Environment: real
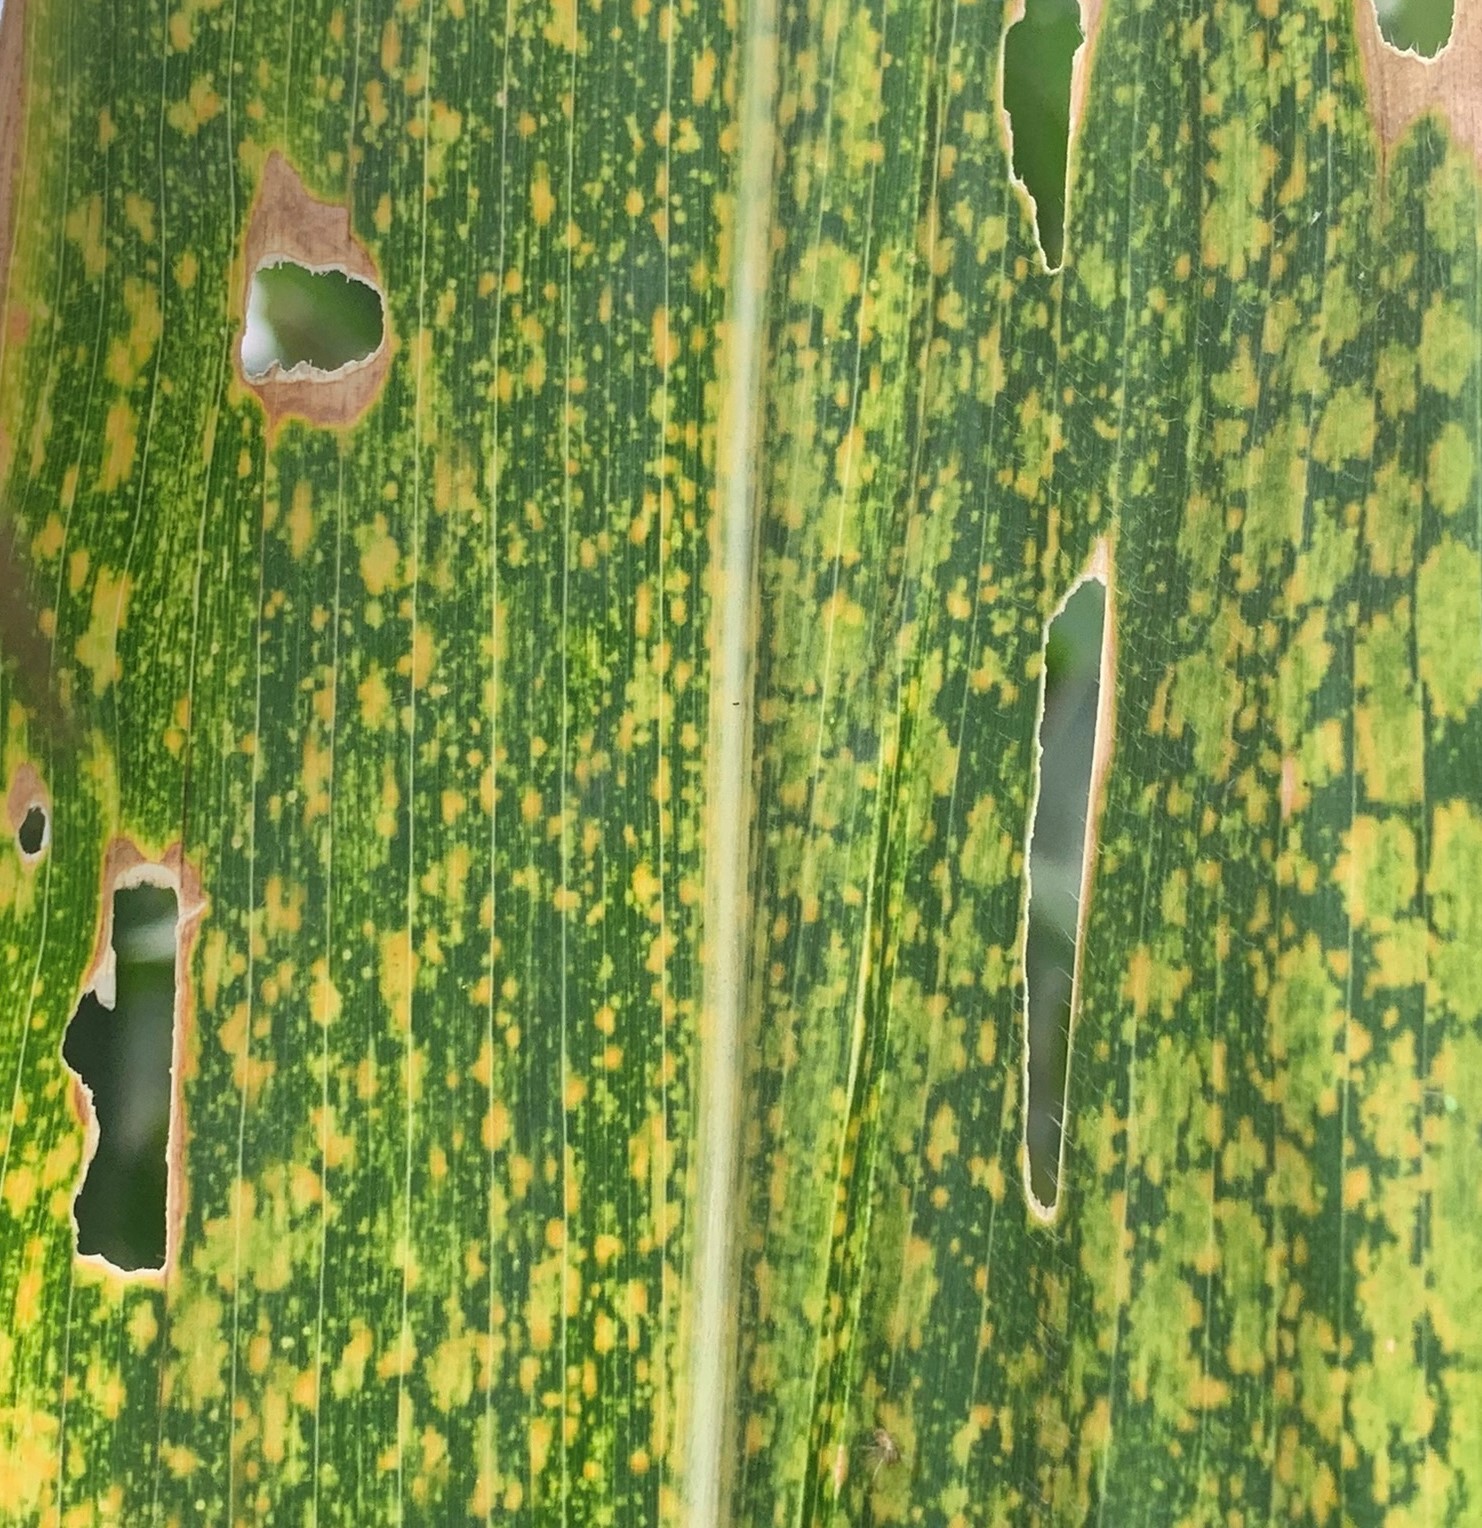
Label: lethal_necrosis